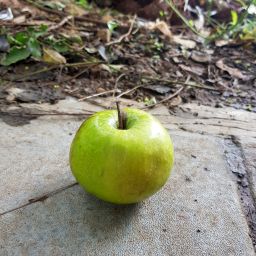
Fruit: Apple
Quality: Good